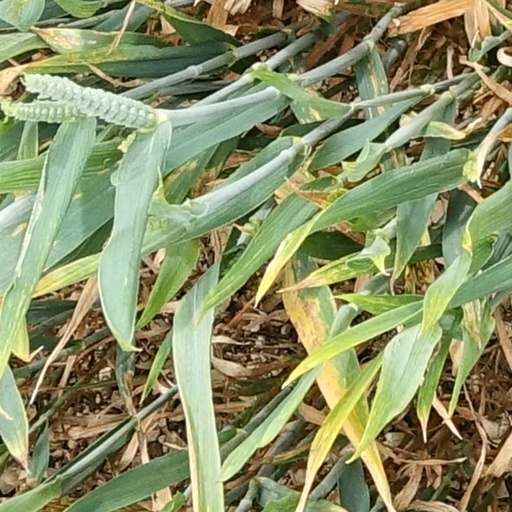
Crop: wheat